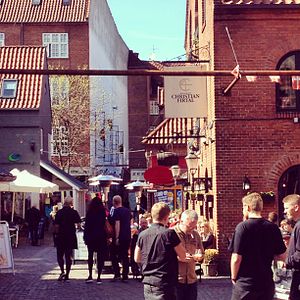
Vintapperstræde
Vintapperstræde i Odense
Pale Ale Festival i Vintapperstræde i Odense maj 2014
Vintapperstræde er en ca. 100 meter lang gade, der ligger i Odense. Det er en sidegade til Vestergade.